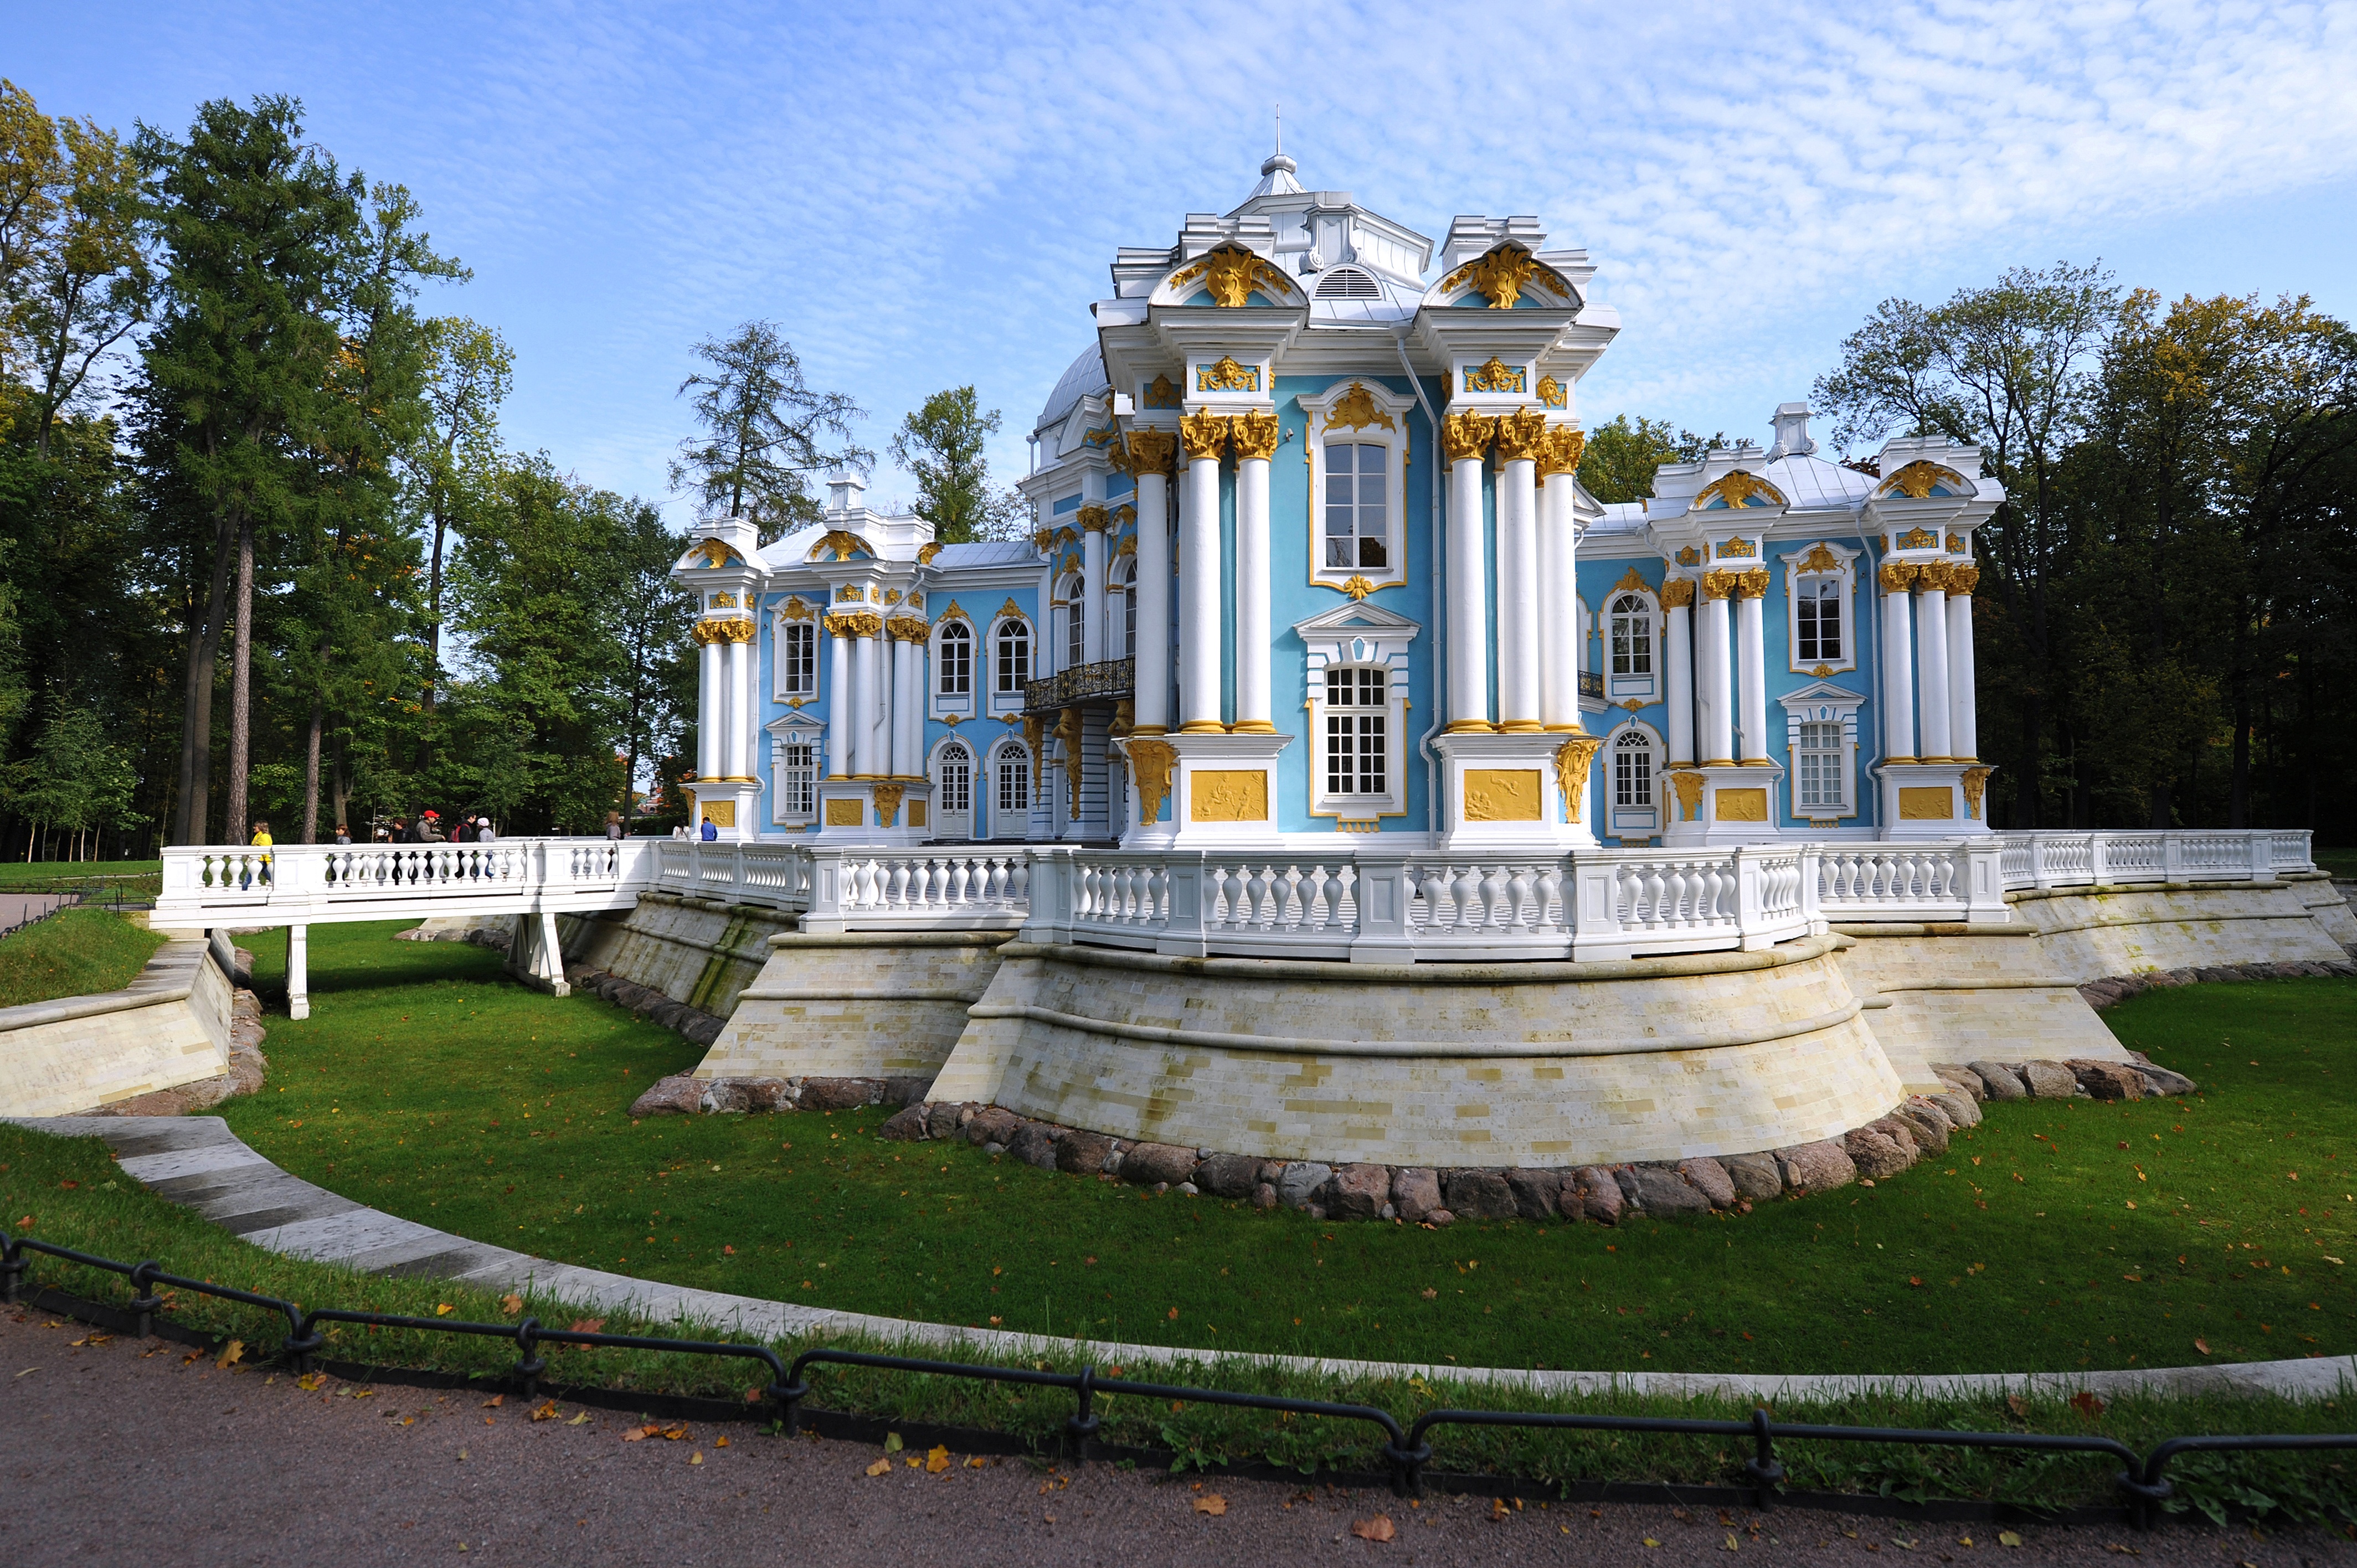
mansion, building, chateau, palace, landmark, monastery, estate, the palace ensemble tsarskoe selo, the grotto